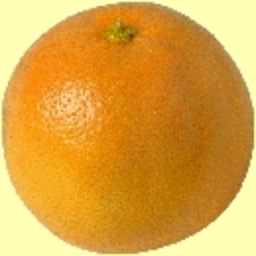
Label: Orange